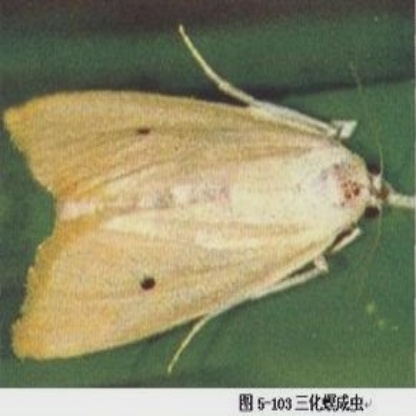
Nhãn: Sâu đục thân (Rice yellow stem borer)